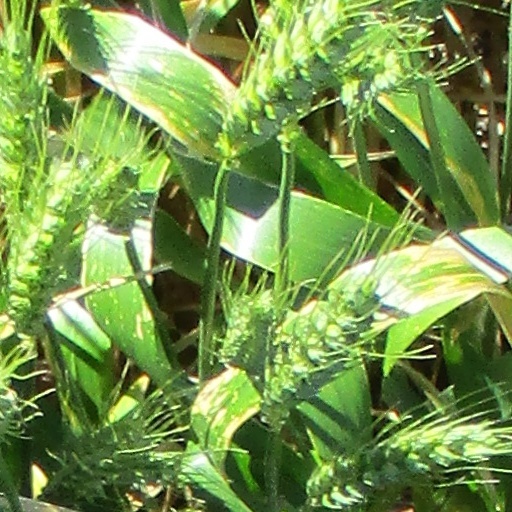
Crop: wheat